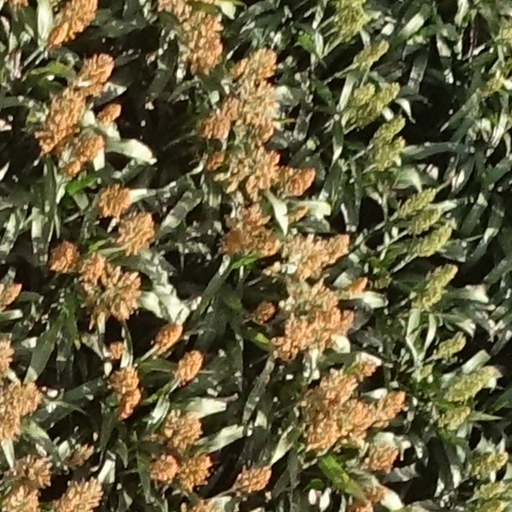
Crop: sorghum